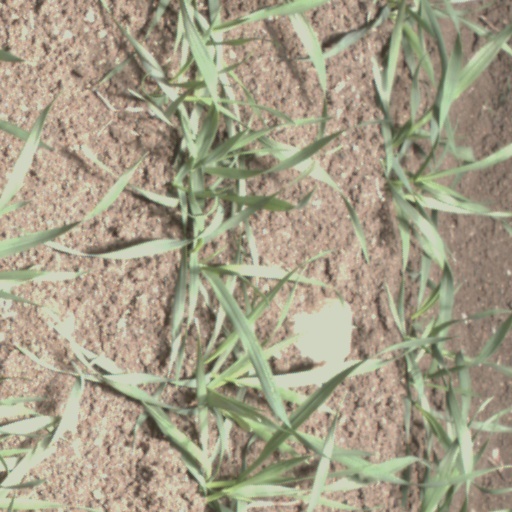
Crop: wheat